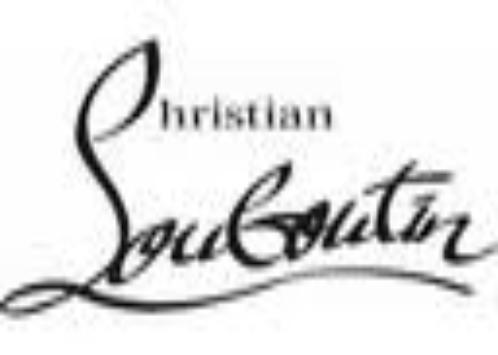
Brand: Christian Louboutin
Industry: Clothes